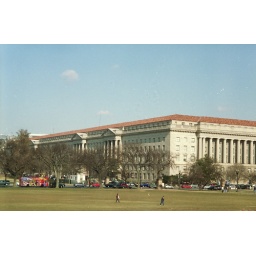
Washington D.C. You can see my truck with the orange tarp in the back.